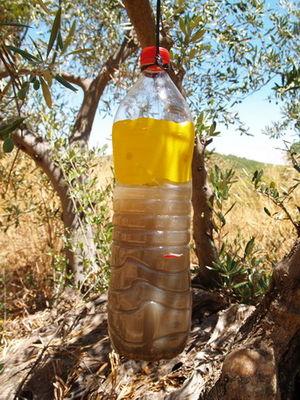
Le piège Olipe est un dispositif inventé en Espagne pour piéger la mouche de l'olive, au moyen d'un système dit de piégeage massif. Il vise essentiellement la mouche de l'olive, bien qu'il soit possible de l'utiliser pour piéger d'autres Diptères, lesquels peuvent devenir des plaies des cultures.
La mouche de l’olive est une espèce d'insectes diptères de la famille des Tephritidae et de la sous-famille des Dacinae.